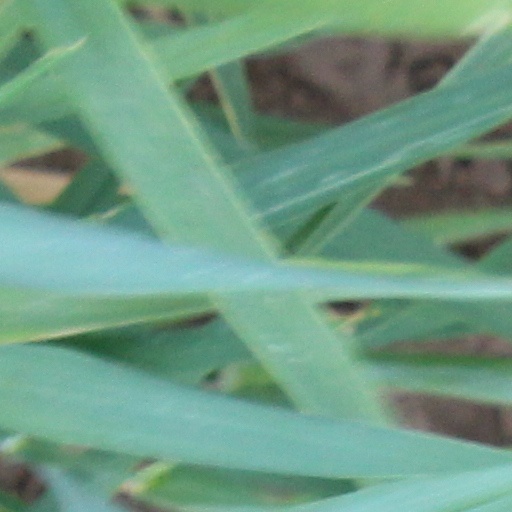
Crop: wheat